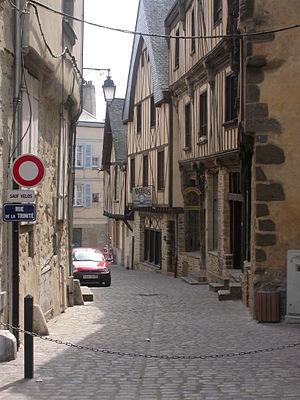
Laval est une ville de l'ouest de la France, chef-lieu du département de la Mayenne en région des Pays de la Loire, elle est située à environ 300 kilomètres à l'Ouest de Paris.
La Mayenne est un département français de la région Pays de la Loire. Ses habitants sont les Mayennais et les Mayennaises. L'Insee et la Poste lui attribuent le code 53. Son chef-lieu est Laval.
Le centre-ville de Laval regroupe deux quartiers administratifs de la ville, séparés par la Mayenne, rivière qui traverse la ville du nord au sud. Comme son nom l'indique, il constitue la partie la plus centrale, formant la zone historique, regroupant un grand nombre de commerces et d'emplois. Il contient les fonctions stratégiques de l'agglomération lavalloise : bâtiments administratifs, sièges de sociétés et hôtel de ville. C'est également le centre culturel de la cité grâce à la présence de musées, bars, restaurants, églises, attractions touristiques, etc. Le centre-ville de Laval se trouve aussi au centre d'une zone de protection du patrimoine architectural, urbain et paysager.
La rue de la Trinité est une rue du centre-ville de Laval, en France.